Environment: real
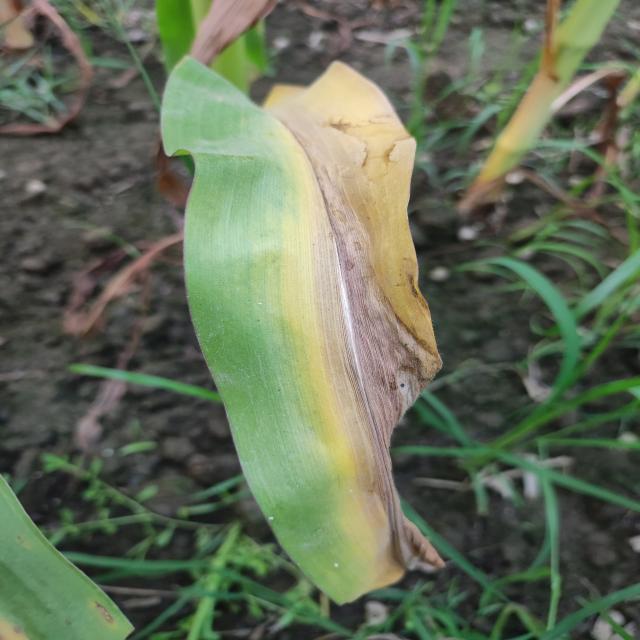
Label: nitrogen_deficiency